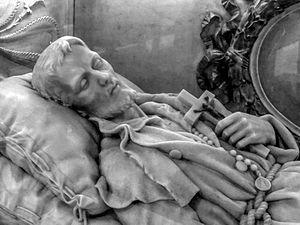
Gisant de Saint Benoit Joseph Labre (église Sainte Marie des Monts, Rome, Italie)
Benoît-Joseph Labre, né le 26 mars 1748 à Amettes, qui appartenait au diocèse de Boulogne-sur-Mer et décédé le 16 avril 1783 à Rome, est un pèlerin mendiant français qui parcourut les routes d'Europe. Surnommé le « Vagabond de Dieu », il est considéré comme un fol-en-Christ. Canonisé en 1881, il est liturgiquement commémoré le 16 avril.